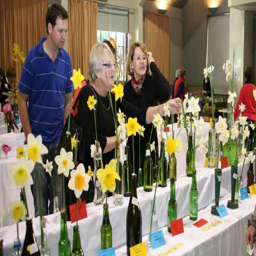
visitors admire the displays at show .